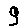
Label: 9